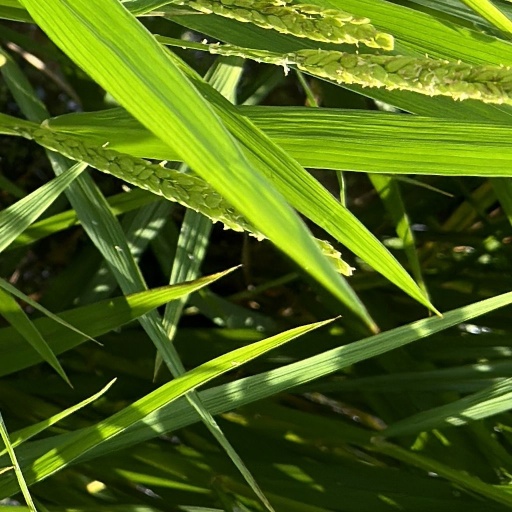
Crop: rice